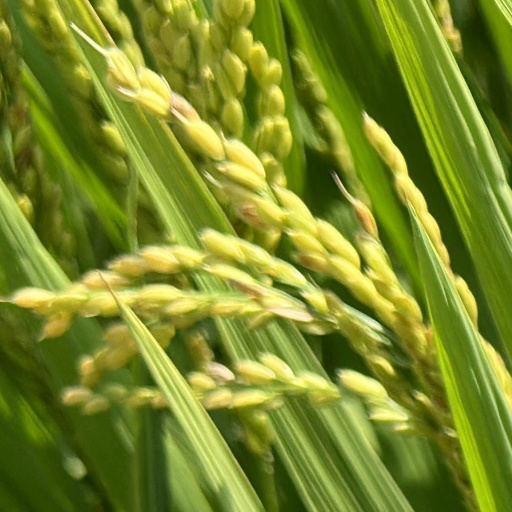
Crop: rice